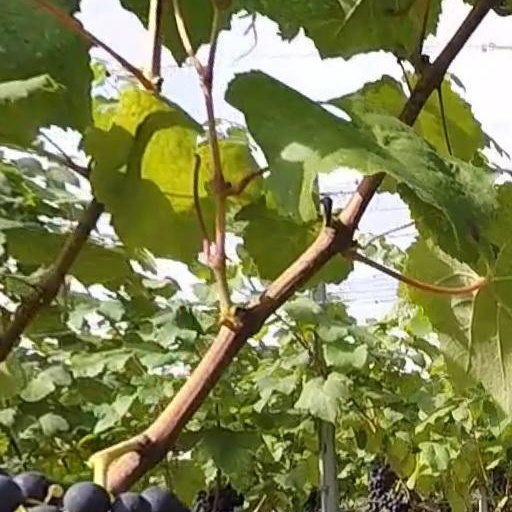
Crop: grape